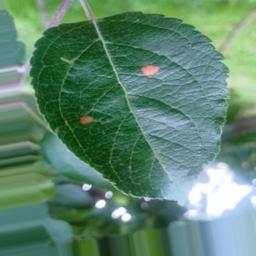
Label: Alternaria